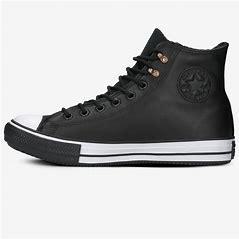
Brand: Converse
Model: Ctas